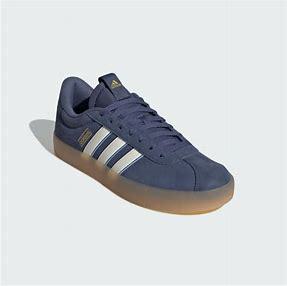
Brand: Adidas
Model: VL Court 3